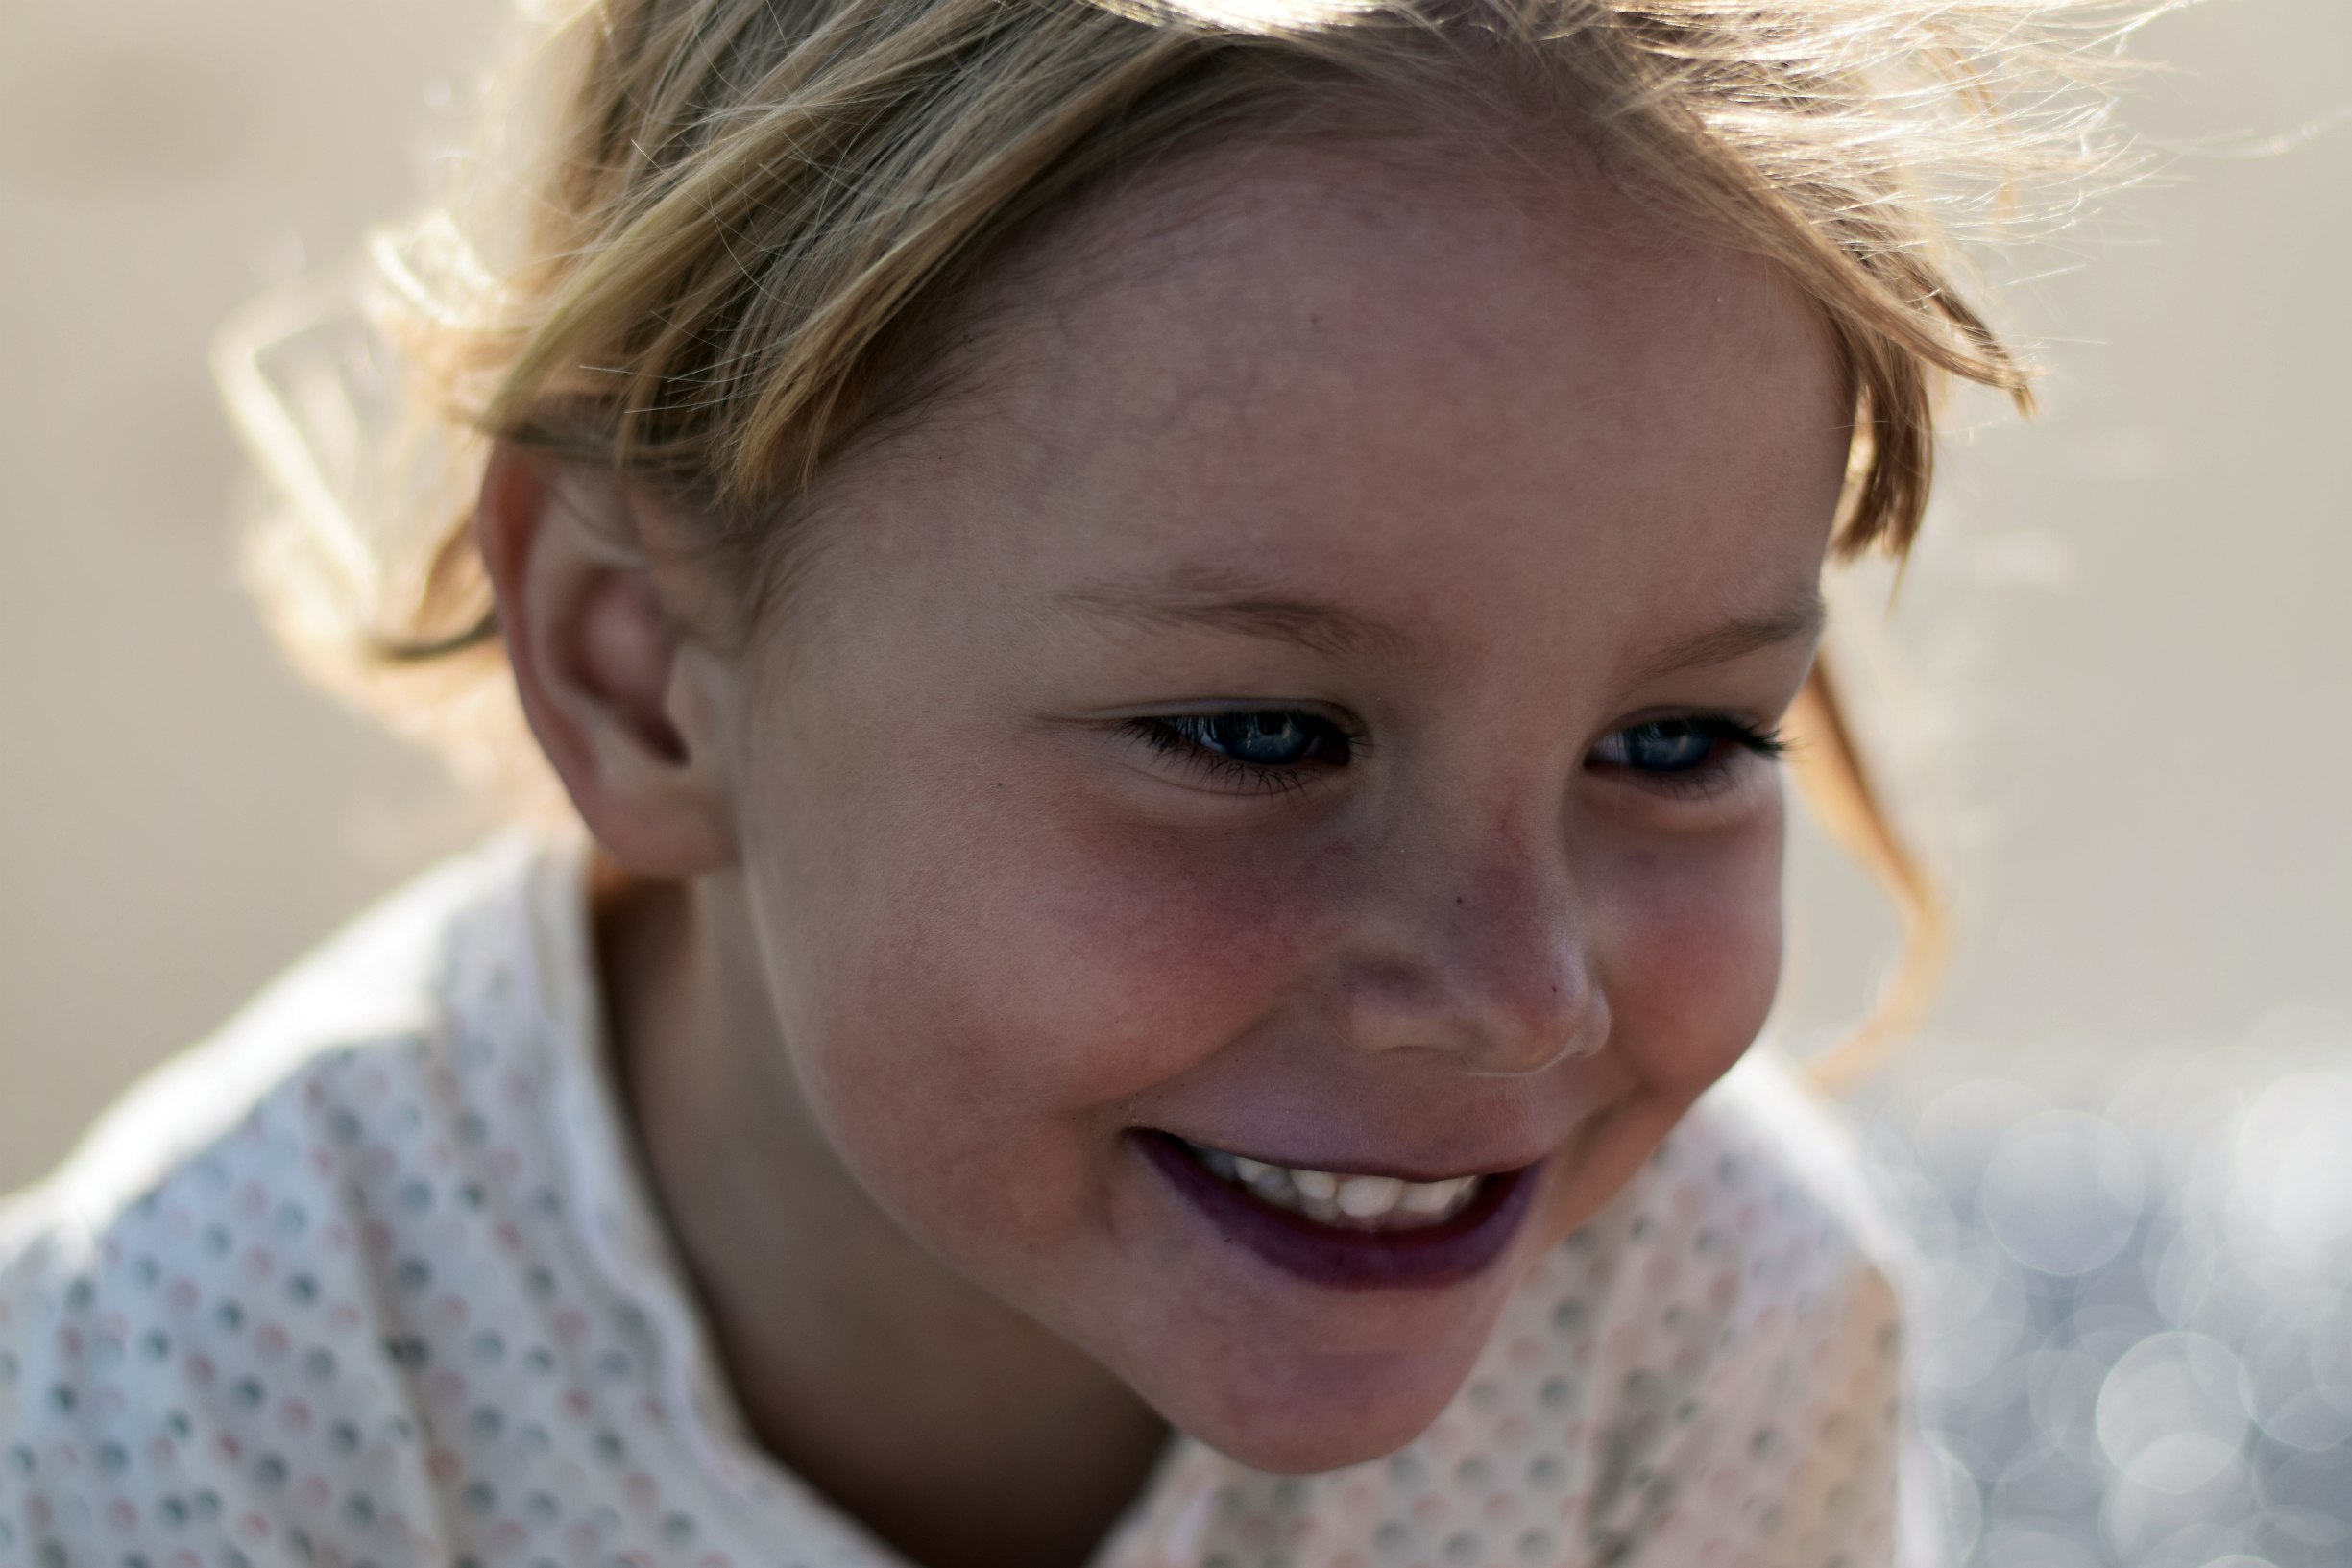
person, girl, woman, hair, boy, cute, portrait, young, child, facial expression, hairstyle, smiling, smile, close up, face, nose, fun, happy, toddler, eye, head, skin, joy, portrait photography